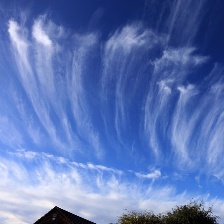
Cloud type: Cirrus